Nokona Athletic Goods Company

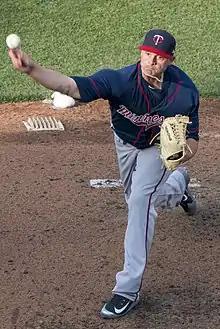
Addison Reed, pitcher for the Minnesota Twins, with his Nokona glove

In 1942, Nokona received a government contract to produce gloves for the United States Military during the War. Production soared to 1,000 gloves per day (up from 50 to 100), requiring the factory to expand. Expansions were added to the production facility in 1944 and again in 1947. Nokona entered the golden age of sports after World War II. Starting in 1946, people participated in athletics like never before, with fastpitch softball booming in popularity, as well as amateur baseball. With the increase in popularity, Nokona diversified its baseball and football lines. By the end of the 1940’s, the company also produced volleyballs, soccer balls, basketballs, striking bags, and boxing gloves, all made of leather. The first Nokona ballglove with Kangaroo leather was produced in 1957. Nokona was the first company to use this leather in a baseball glove; continuing it as a popular part of its lineup today.